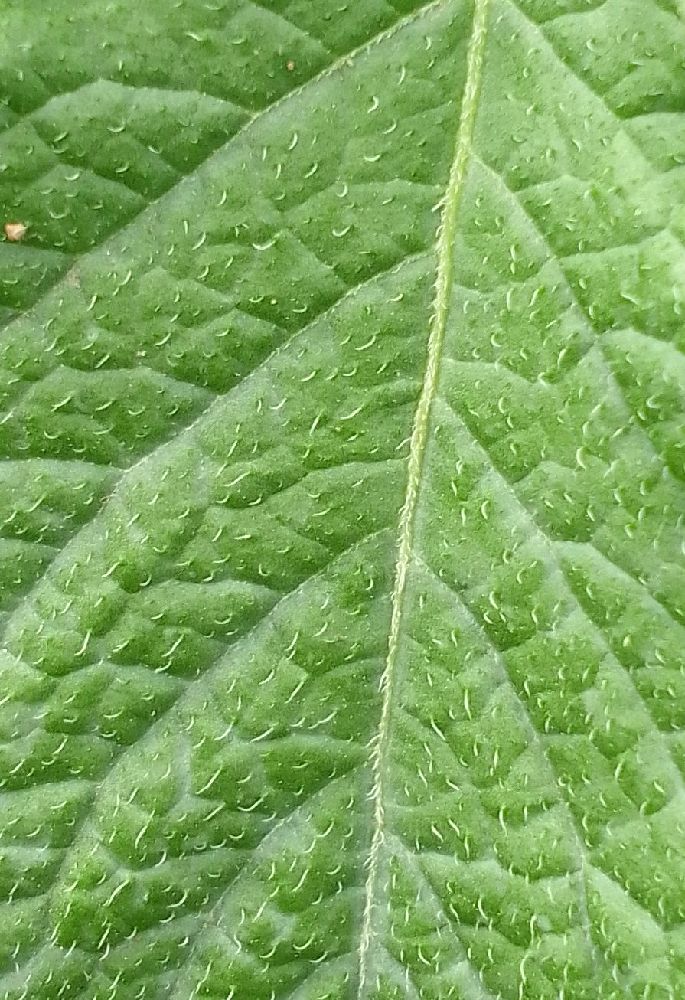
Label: Healthy